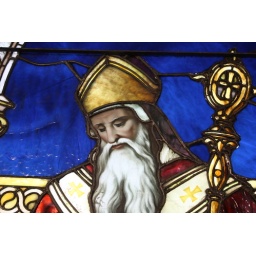
A Tiffant stained glass window of St. Augustine at the Lightner Museum in St. Augustine, Florida